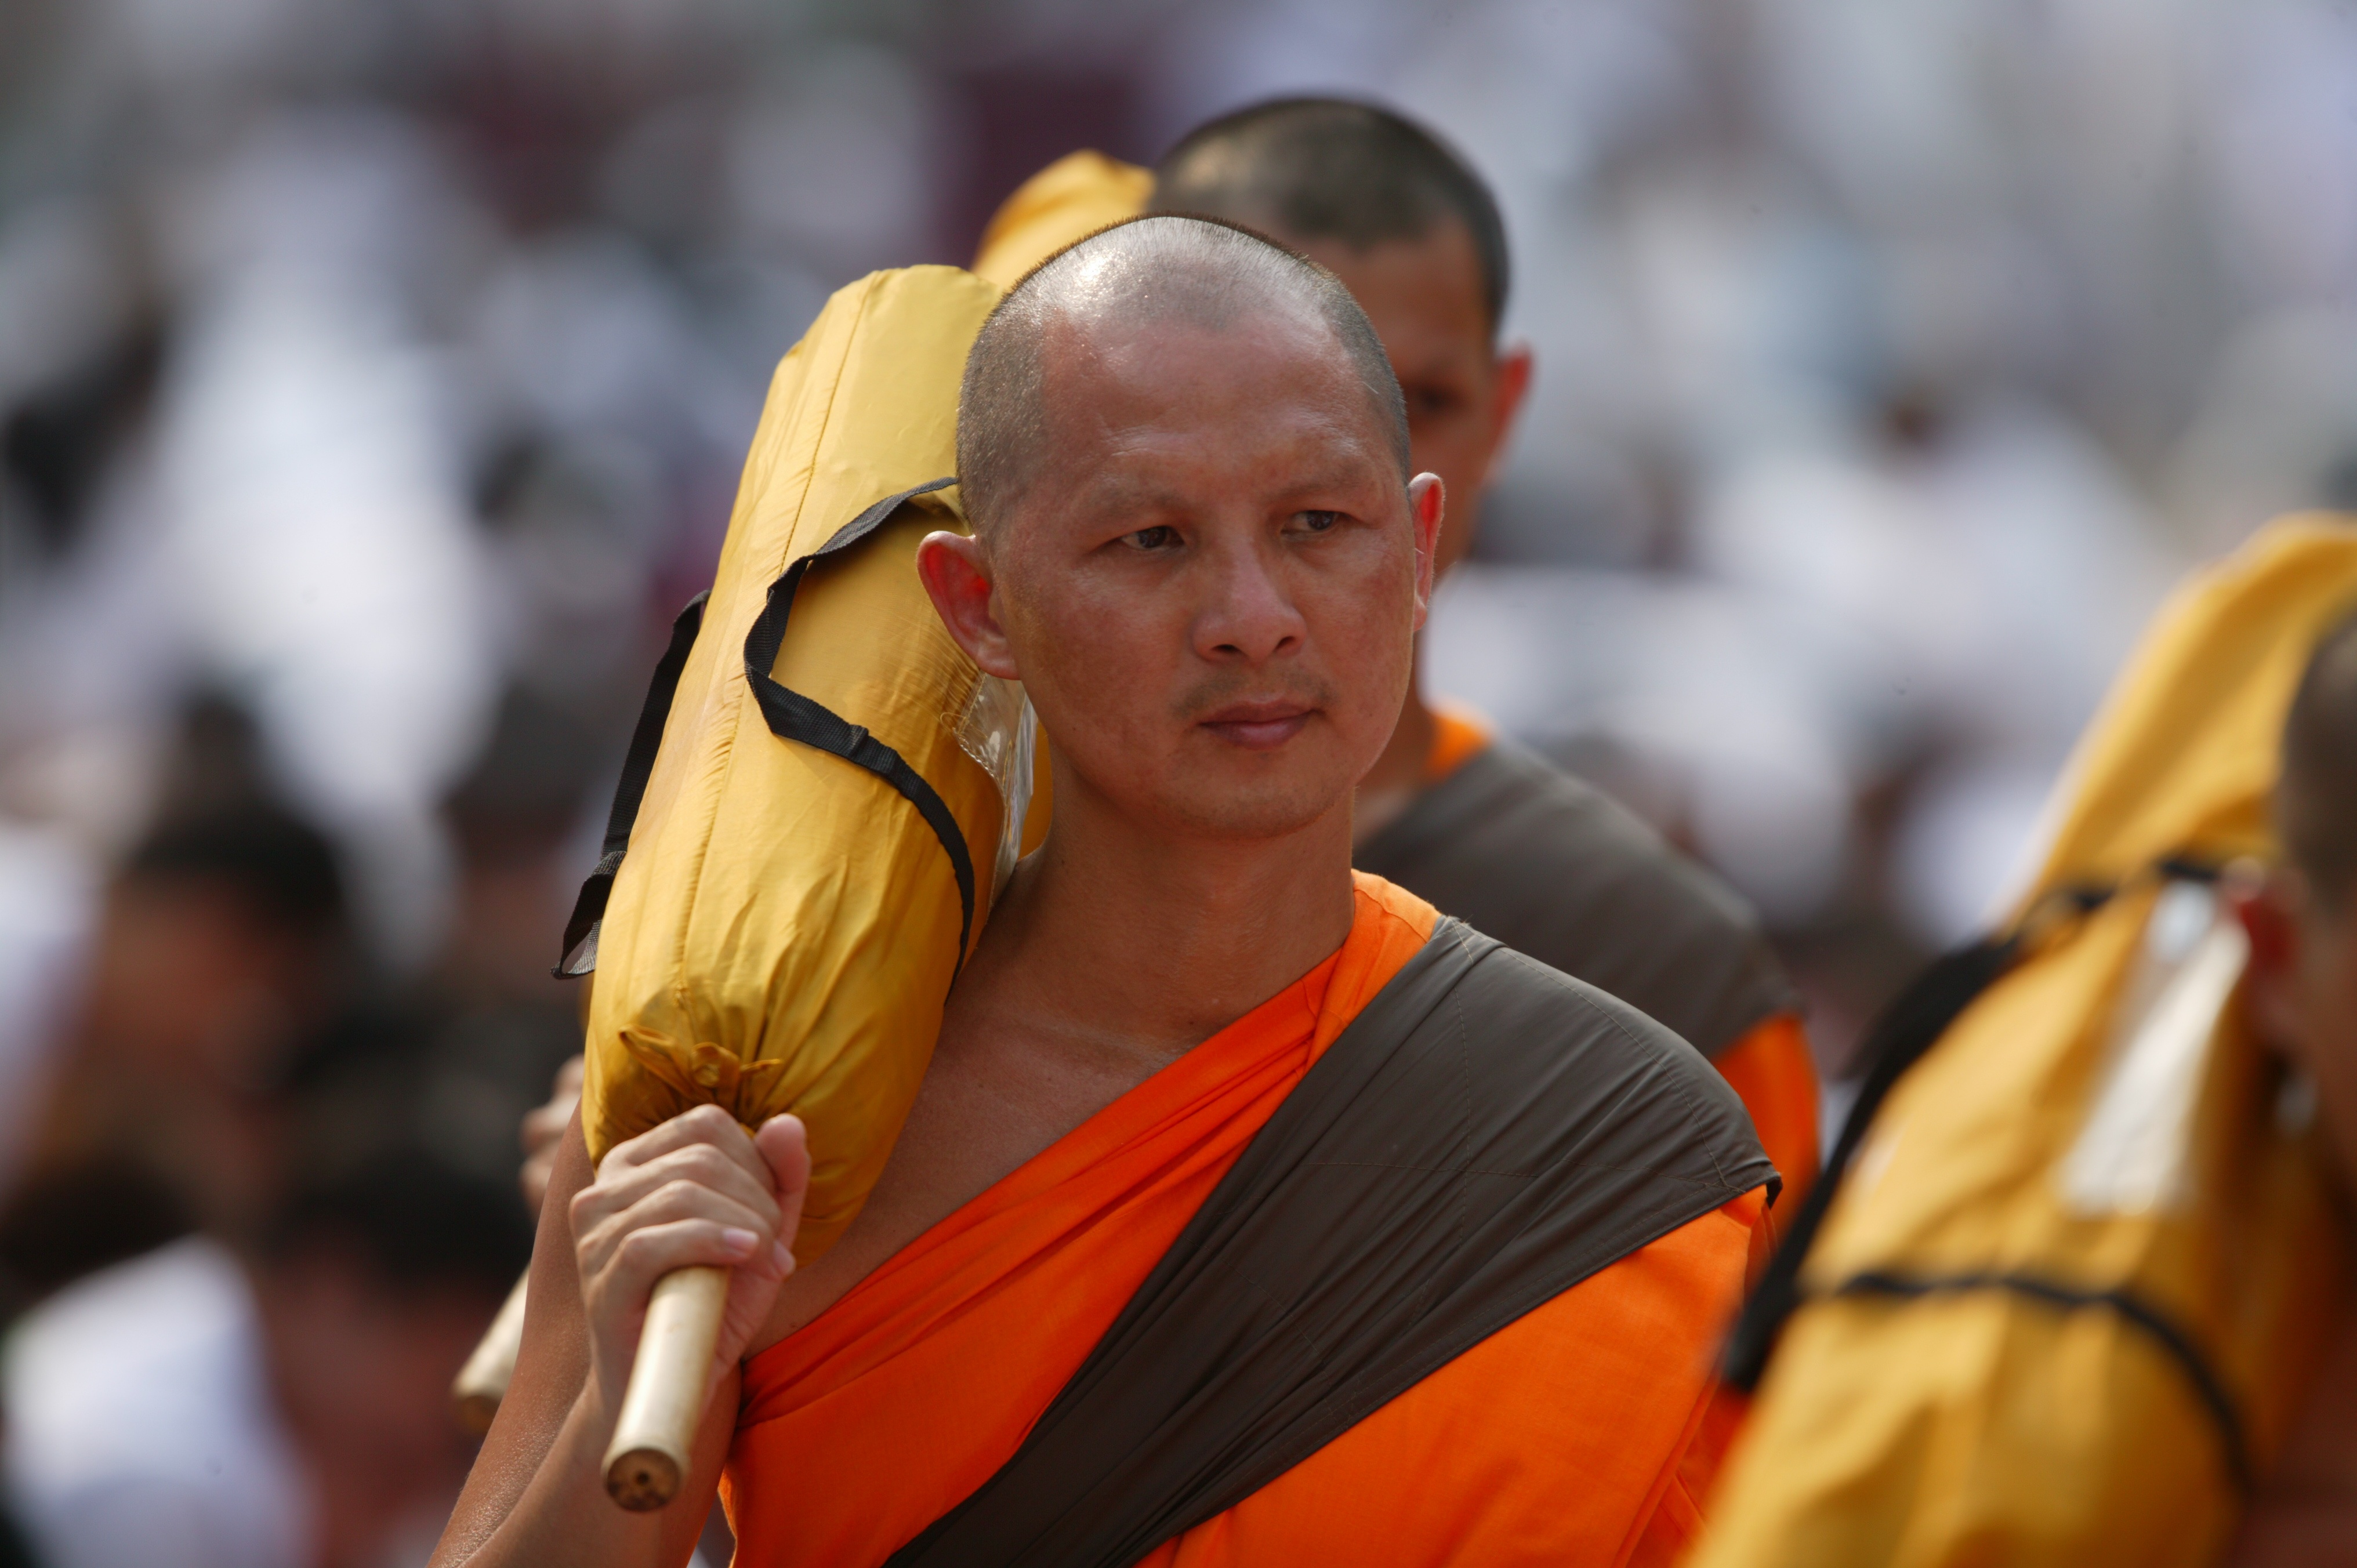
person, people, meeting, walk, orange, peace, buddhism, profession, thailand, ceremony, meditation, gold, temple, million, jockey, bangkok, tradition, wat, monks, convention, robes, meditating, belief, buddhists, dhammakaya pagoda, phra dhammakaya, more than, budhas